Prats-du-Périgord

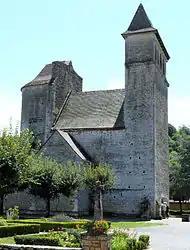
The church in Prats-du-Périgord

Prats-du-Périgord is a commune in the Dordogne department in Nouvelle-Aquitaine in southwest France.